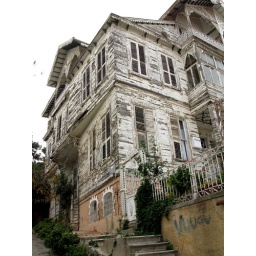
Heybeliada has a lot of beautiful wooden houses that are desperatly in need of some paint.